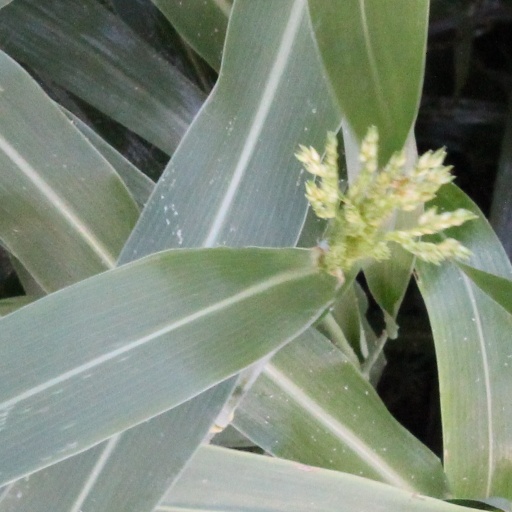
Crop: sorghum